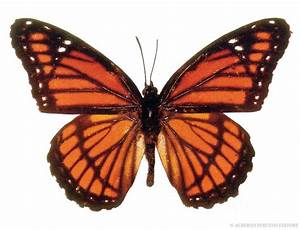
Label: farfalla